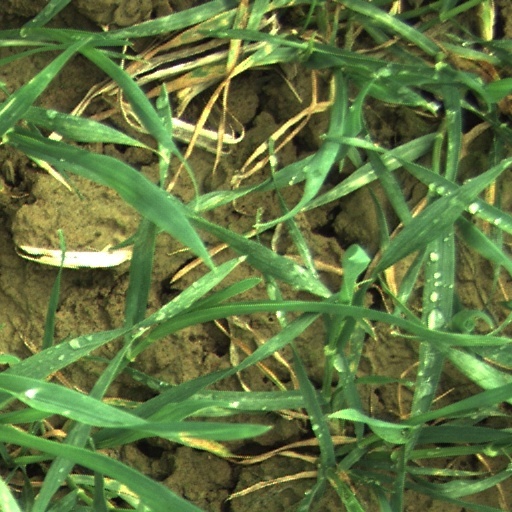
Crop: wheat